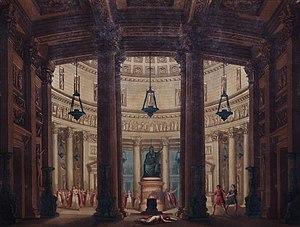
La Vestale est un ballet en 5 actes de Salvatore Viganò, sur une musique de Gaspare Spontini, représenté pour la première fois à la Scala de Milan le 9 juin 1818.